Meltham

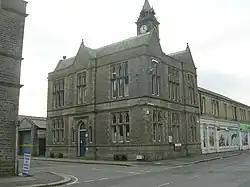
Meltham Town Hall

Meltham Mills was the former site of Jonas Brook and Brothers, a silk mill complex that employed over 1,000 workers during the late 19th century. The Brook family originally came from New House Hall in Sheepridge, moving to Thickhollins towards the end of the 18th century. William Brook married Martha Smith at Bradford Parish Church – the daughter of a prominent Mirfield banker. Their sons Jonas, James and Joseph established their business in Meltham Mills, using a goat's head – the crest from the Brook's coat of arms – as their brand. The goat's head can still be seen on the old office building to the mill complex and their arms are emblazoned in St. James' Church, in Meltham Mills (which the family built) – a hawkes lure: motto ""en dieu ma foy"" (in God my trust). Meltham Mills Band also carry the Brook family coat of arms as their official logo. Edward Brook died in 1904 at Hoddom Castle, the house near Ecclefechan, south-west Scotland, which he had purchased in 1878. The Brook family were philanthropists and built housing in Meltham Mills for their employees, including the convalescent home. They also built Meltham Hall, Meltham Town Hall and Helme Church and owned an estate at Enderby in Leicestershire. William Brook is buried with his wife Martha in Meltham Church, but his descendants are buried in the crypt underneath St. James Church, Meltham Mills.